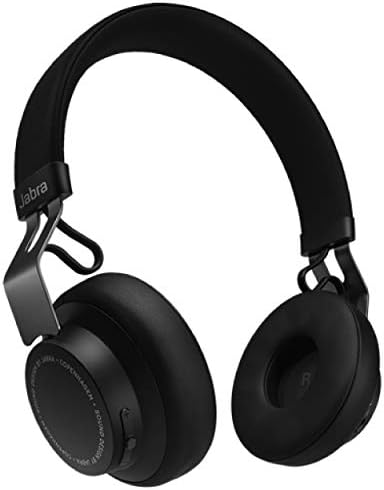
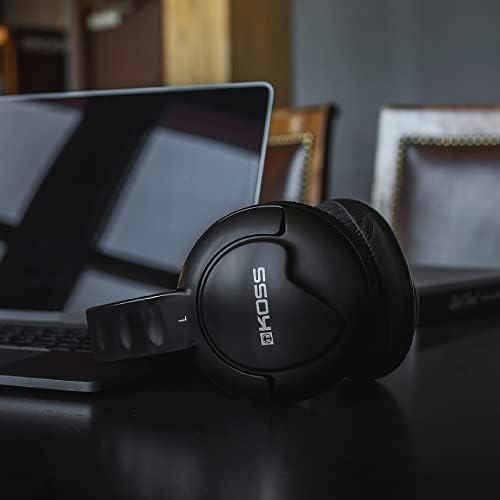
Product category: headphones
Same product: no